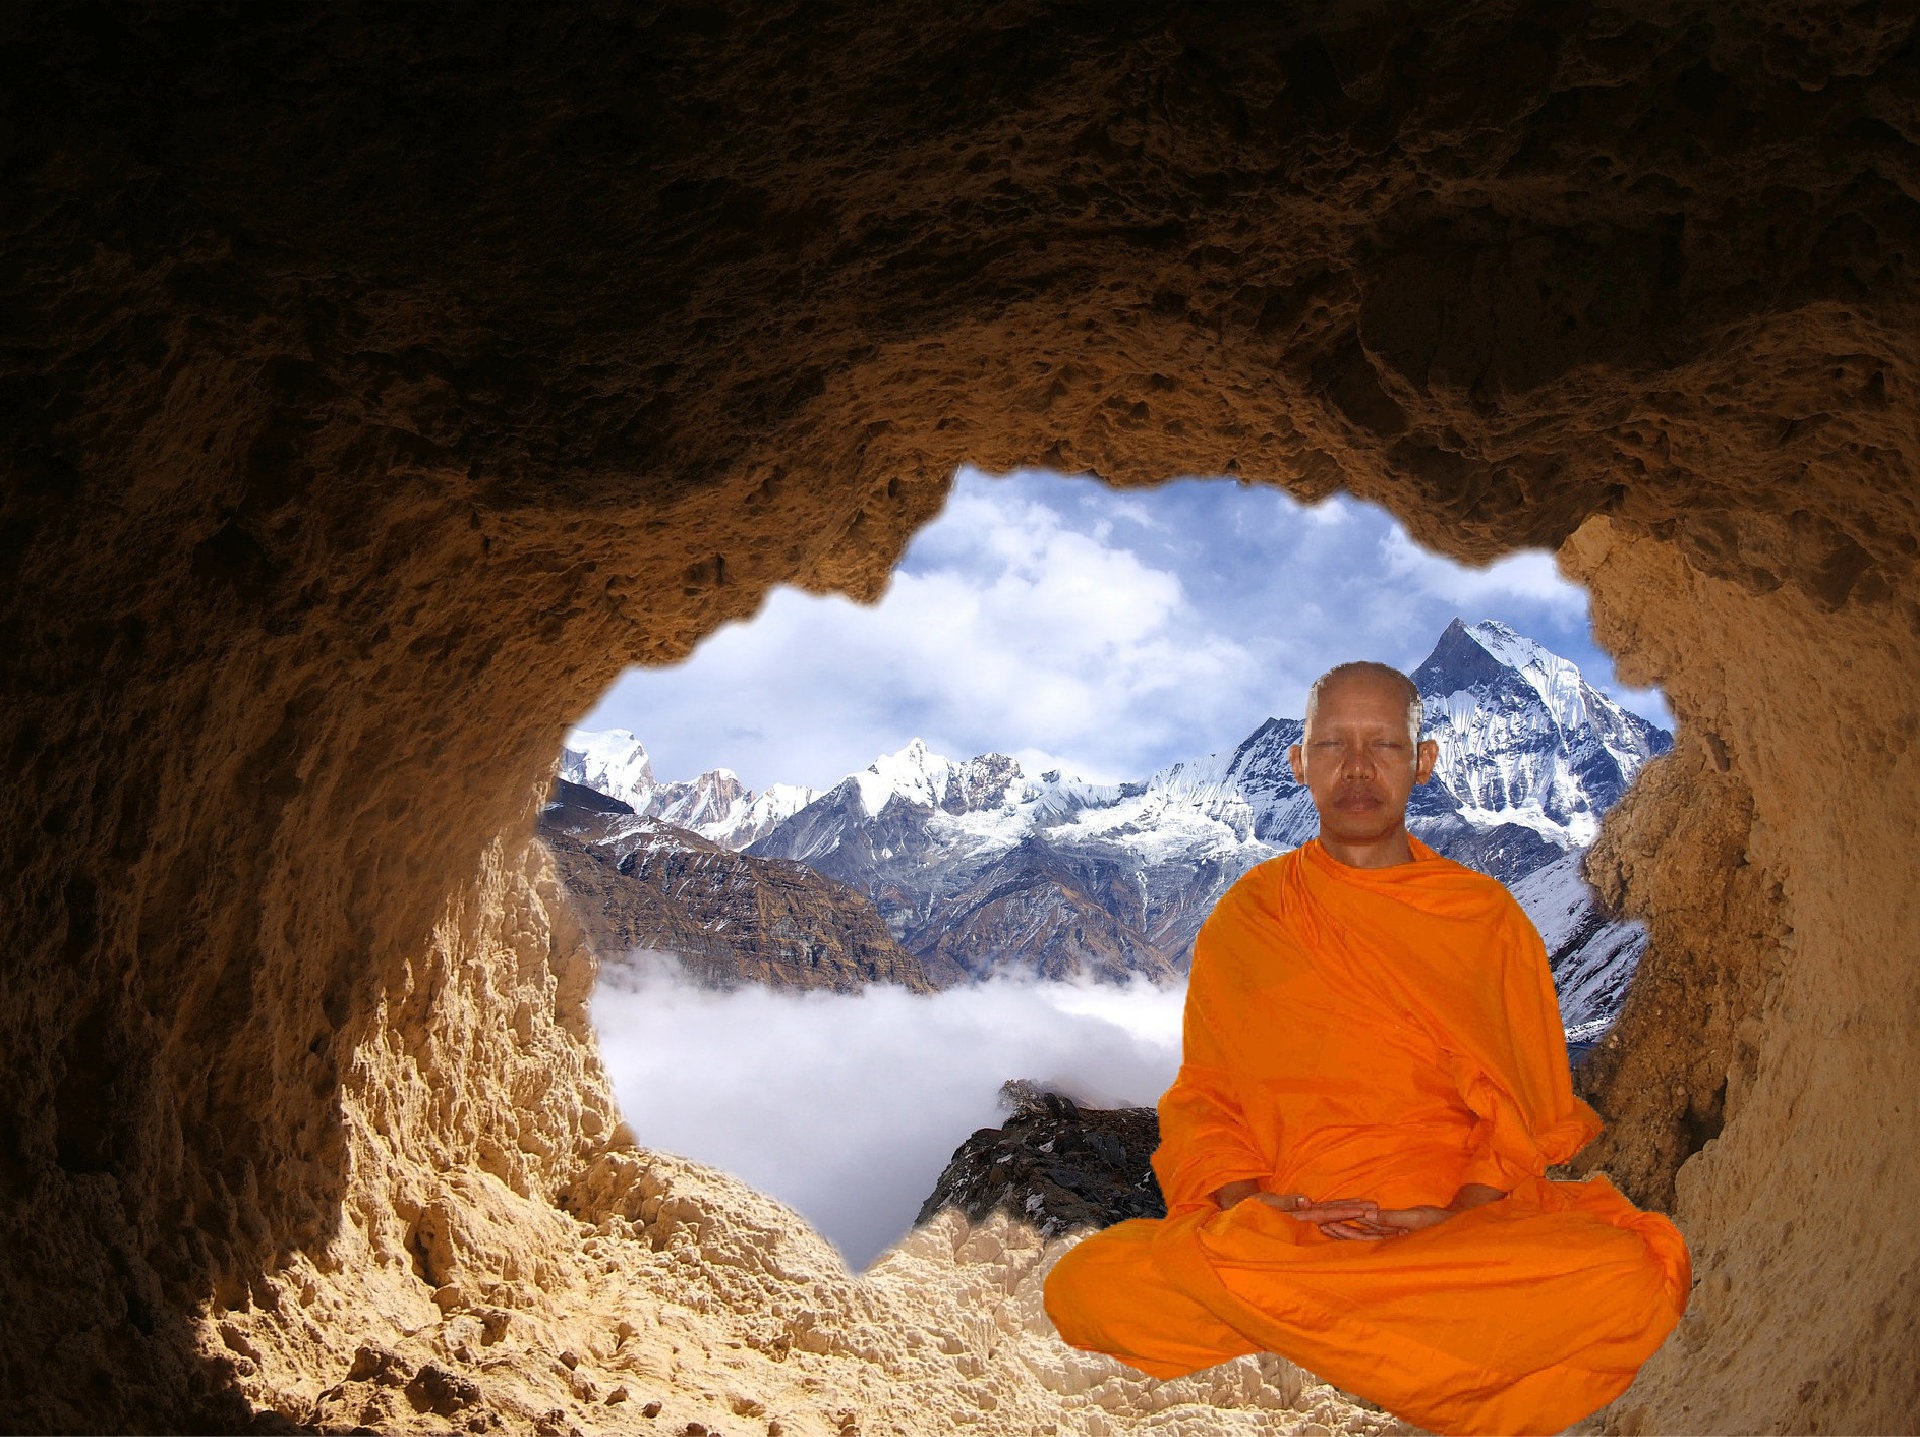
formation, orange, cave, monk, buddhist, buddhism, religion, asia, human, pray, tibet, geology, meditation, faith, monastery, prayer, holy, wadi, caving, himalayas, landform, enlightenment, buddhists, geographical feature